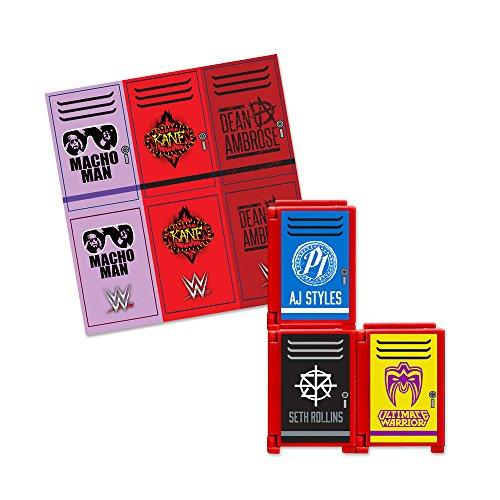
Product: WWE TeenyMates Series 2 Locker Room Set
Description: Collect all Series 2 WWE TeenyMates 1" figures and lockers.
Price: $16.02
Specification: ProductDimensions:3.1x1x1.5inches|ItemWeight:2.88ounces|ShippingWeight:3.2ounces(Viewshippingratesandpolicies)|DomesticShipping:ItemcanbeshippedwithinU.S.|InternationalShipping:ThisitemcanbeshippedtoselectcountriesoutsideoftheU.S.LearnMore|ASIN:B072W4FWR7|Itemmodelnumber:TMLWWE2|Manufacturerrecommendedage:4yearsandup